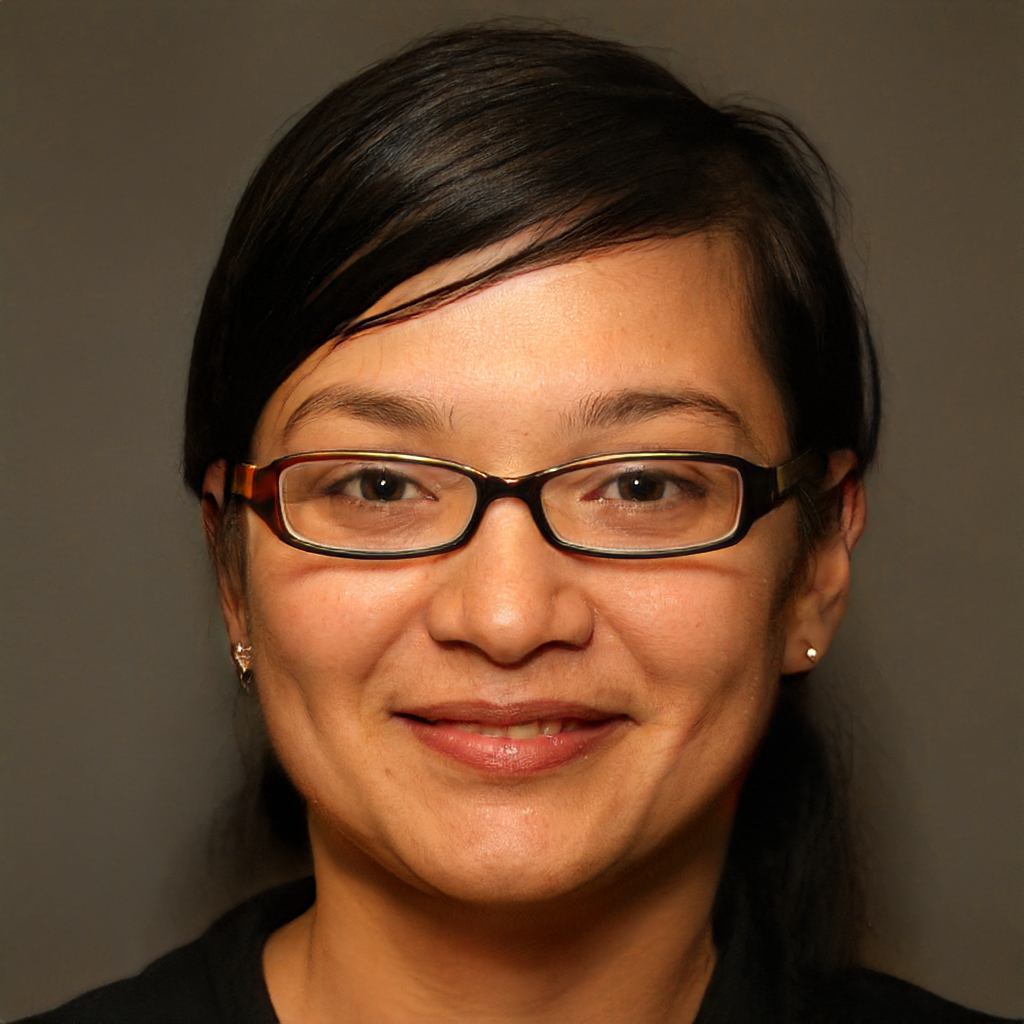
Gender: Female